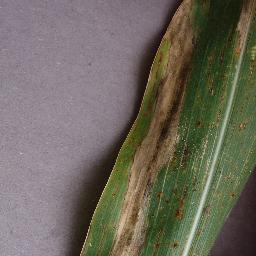
Label: Corn_(Maize)___Northern_Leaf_Blight